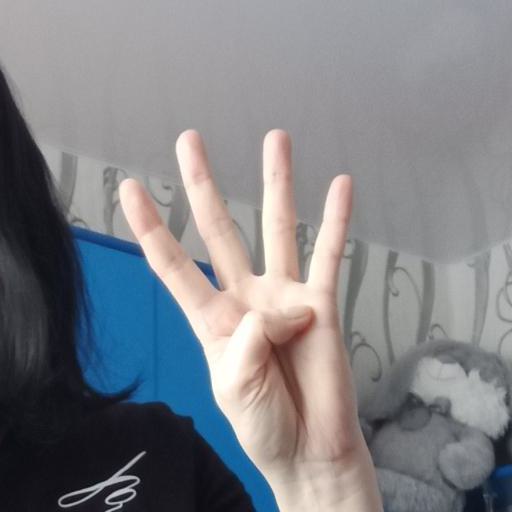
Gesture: four